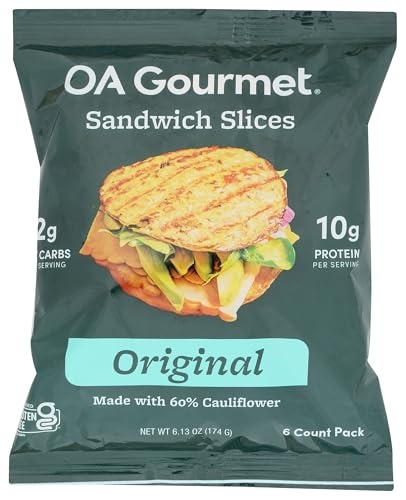
Item Name: OUTER AISLE GOURMET Original Cauliflower Sandwich Thins, 6.75 OZ
Bullet Point 1: No hydrogenated fats or high fructose corn syrup allowed in any food
Bullet Point 2: No bleached or bromated flour
Bullet Point 3: No synthetic nitrates or nitrites
Product Description: Grocery Frozen
Value: 6.13
Unit: Ounce

Price: 8.49